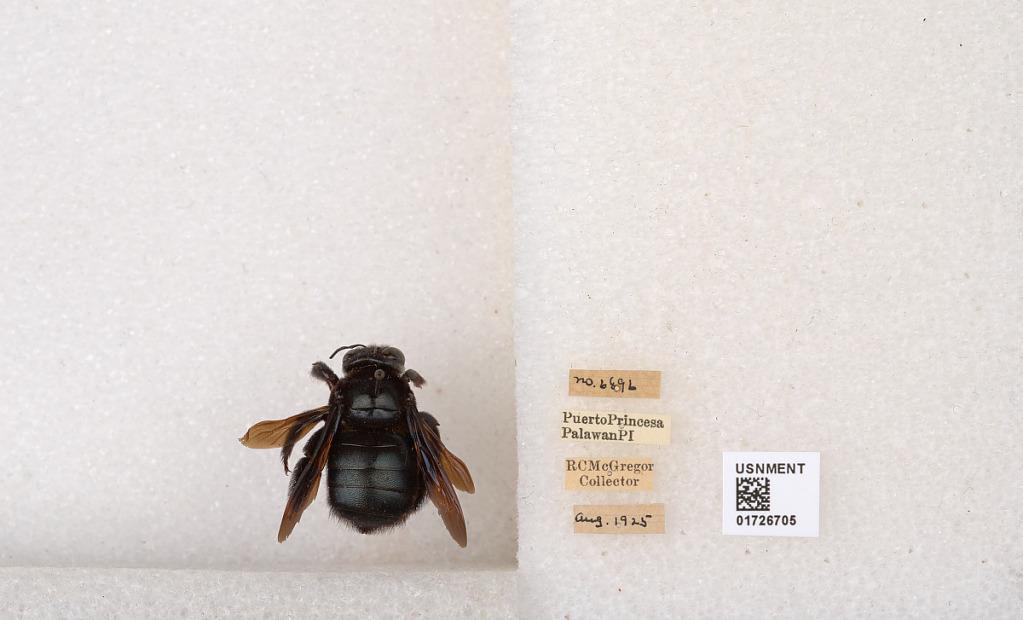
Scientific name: Xylocopa (Zonohirsuta) fuliginata Pérez
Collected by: R. McGregor
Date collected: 1925-8-19
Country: Philippines
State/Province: Mimaropa
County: Palawan
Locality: Puerto Princesa